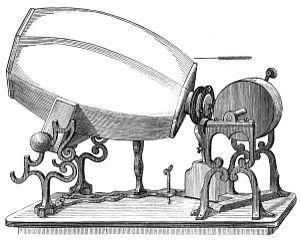
Phonautographe d'Édouard-Léon Scott de Martinville. Modèle de 1859.
Le phonautographe est le premier appareil connu pour enregistrer le son. Auparavant, des tracés avaient été obtenus à partir des mouvements vibratoires sonores de diapasons et d'autres objets par contact physique avec eux, mais pas à partir de véritables ondes sonores lorsqu'elles se propagent dans l'air ou à travers d'autres supports. Inventé par le Français Édouard-Léon Scott de Martinville, il a été breveté le 25 mars 1857. Il transcrit les ondes sonores sous forme d'ondulations ou autres déviations dans une ligne tracée sur du papier ou du verre noirci à la fumée. Imaginé uniquement comme instrument de laboratoire pour l'étude de l'acoustique, il aurait pu être utilisé pour étudier et mesurer visuellement l'amplitude d'une enveloppe sonore et les formes d'onde de la parole et d'autres sons, ou pour déterminer la fréquence d'une hauteur musicale donnée par comparaison avec une fréquence de référence enregistrée simultanément.
Un document numérique est une forme de représentation de l'information consultable à l'écran d'un appareil électronique. L’affichage de ce type de document peut être apparenté soit au « document » même, ou soit à l’interface logicielle. Suivant l'intervention d'applications informatiques dans une partie de son contenu, les changements dans l'organisation logique de ses données peuvent être apportés. À l'inverse du document sur papier, qu'il soit manuscrit ou imprimé, le document numérique permet de séparer la présentation de l'information. Des multimédias peuvent être insérés à l’intérieur du document numérique. Sa technique de production et de communication se résume en quatre grandes familles de logiciels : les outils de traitement de texte, les tableurs, les logiciels de courriel, les logiciels de gestion documentaire.